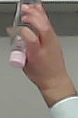
Product: johnson_baby